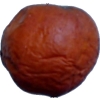
Label: apples